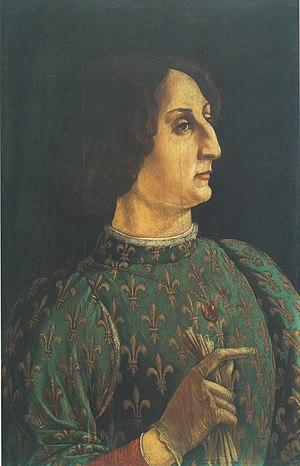
Le Portrait de Galeazzo Maria Sforza est une peinture a tempera de l'artiste italien de la Renaissance Piero del Pollaiolo, datant de 1471 et conservée à la Galerie des Offices à Florence.